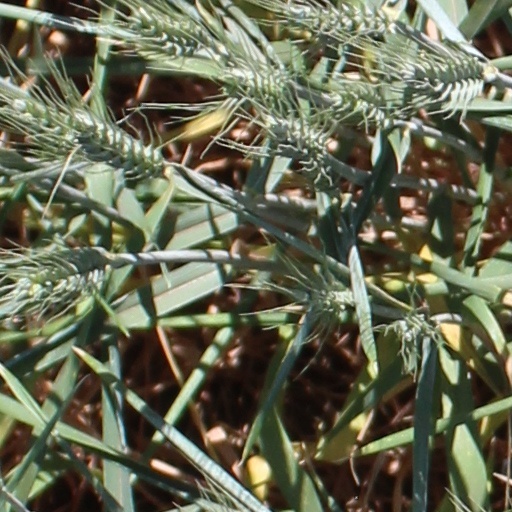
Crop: wheat